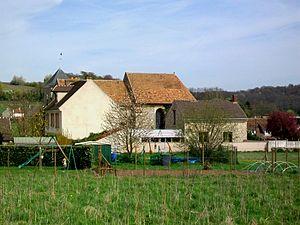
La mairie (ancien presbytère), l'église Notre-Dame-de-la-Nativité et l'ancienne école à classe unique de 1880 (aujourd'hui salle des fêtes), de gauche à droite.
L'église Notre-Dame-de-la-Nativité est une église catholique paroissiale située à Lassy, en France. C'est une petite église à vaisseau unique, qui conserve encore son chœur gothique de l'époque de la fondation de la paroisse, au XIIIᵉ siècle. Cette partie est construite avec le même soin que les plus grandes églises de l'époque. L'abside a été retouchée vers le milieu du XVIᵉ siècle, sans modifier sa structure ni porter atteinte à son esthétique. Le clocher latéral, trapu et rustique, abrite une cloche de 1733, et date sans doute de cette même époque. C'est au XVIIIᵉ siècle également que la nef a été reconstruite et muni d'un sobre portail de style classique. Les mutilations que le chœur a subies lors de réparations maladroites, et l'absence de tout décor sculpté à l'extérieur n'ont pas justifié une protection au titre des monuments historiques de l'église à ce jour. La cloche et les fonts baptismaux de 1556 sont toutefois classés. L'église Notre-Dame est affiliée à la paroisse de Luzarches, et les messes dominicales y sont célébrées environ toutes les six semaines d'octobre à juin, le dimanche à 9 h 30.